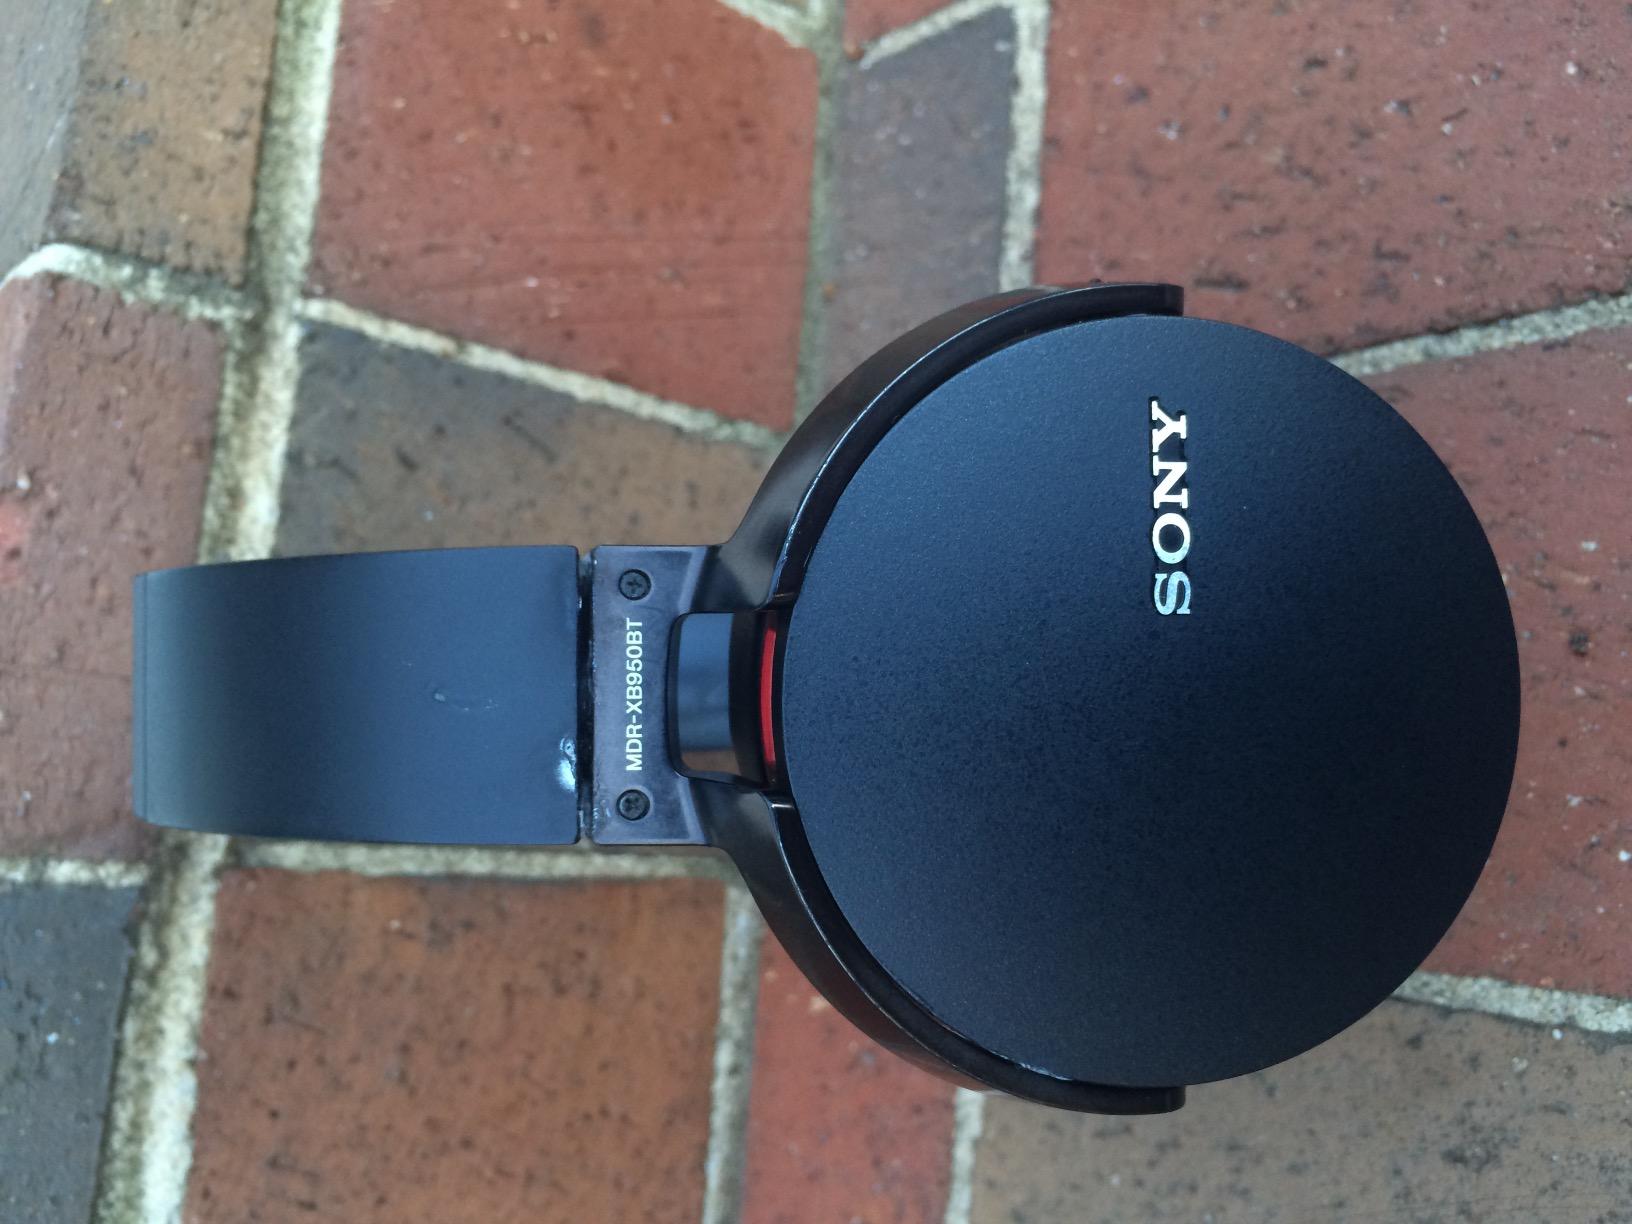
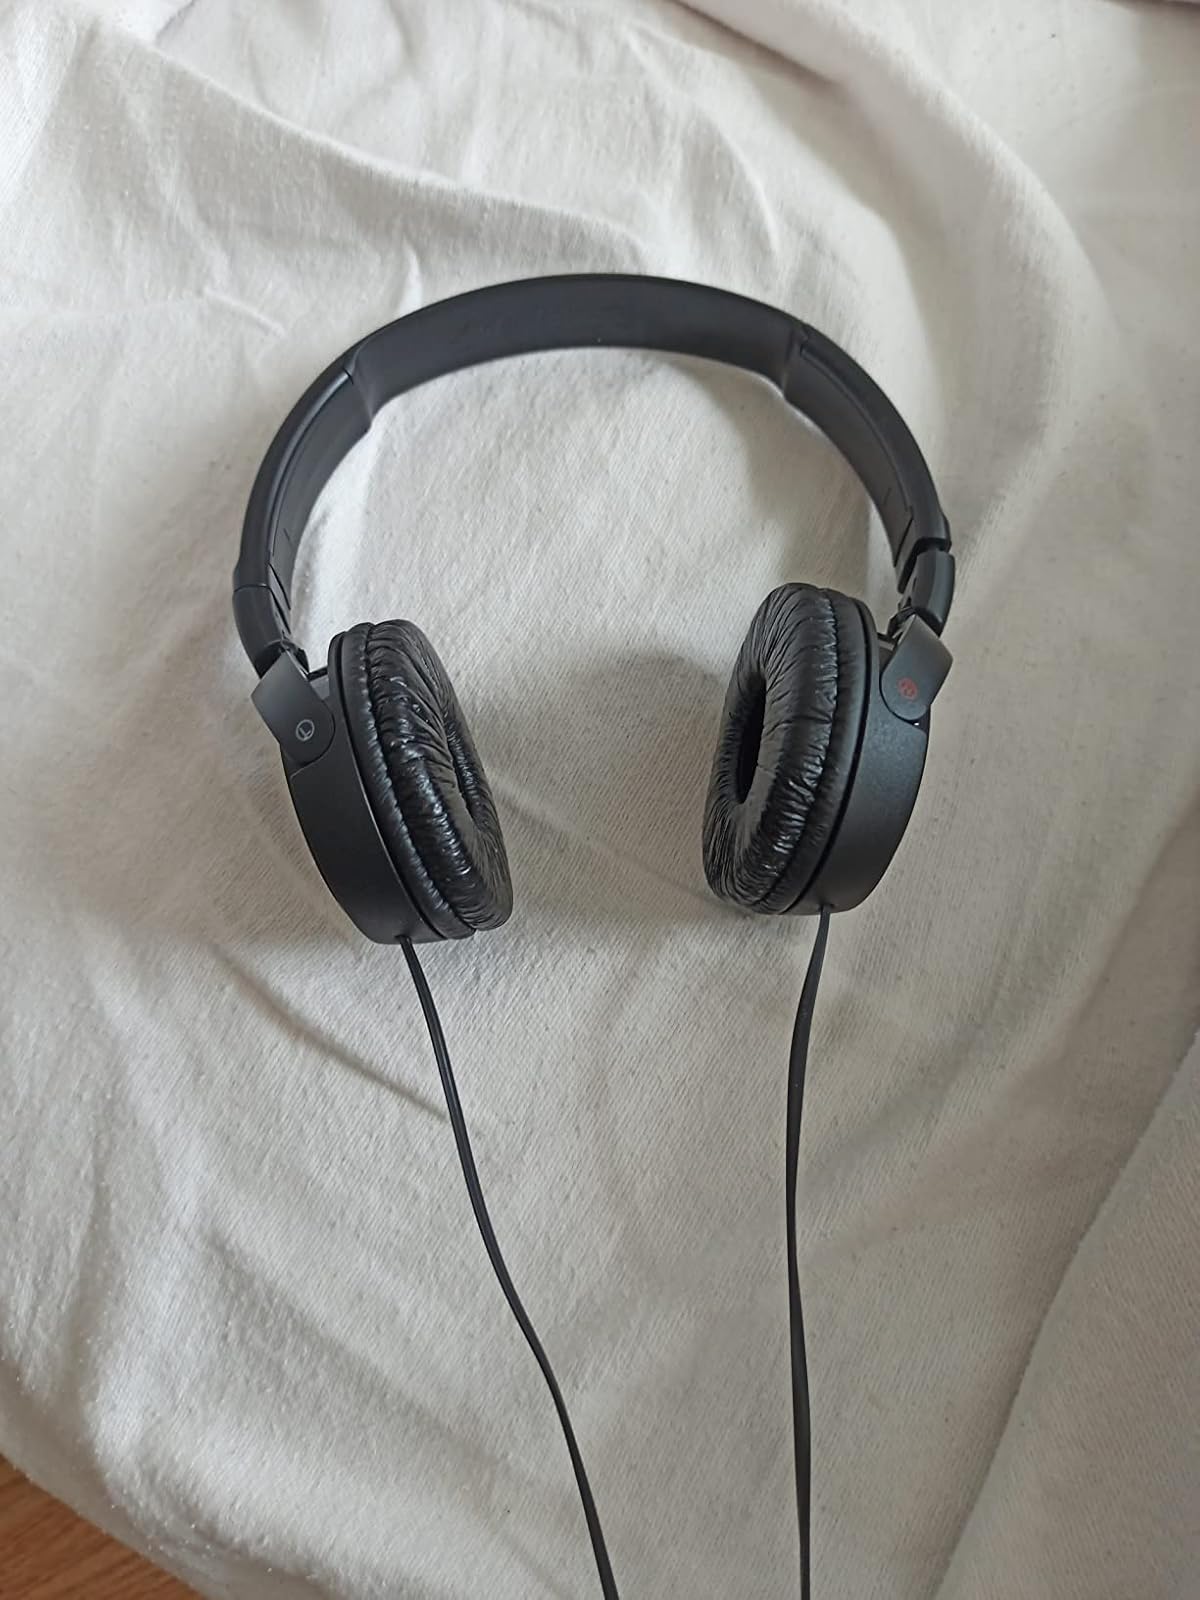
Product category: headphones
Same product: no